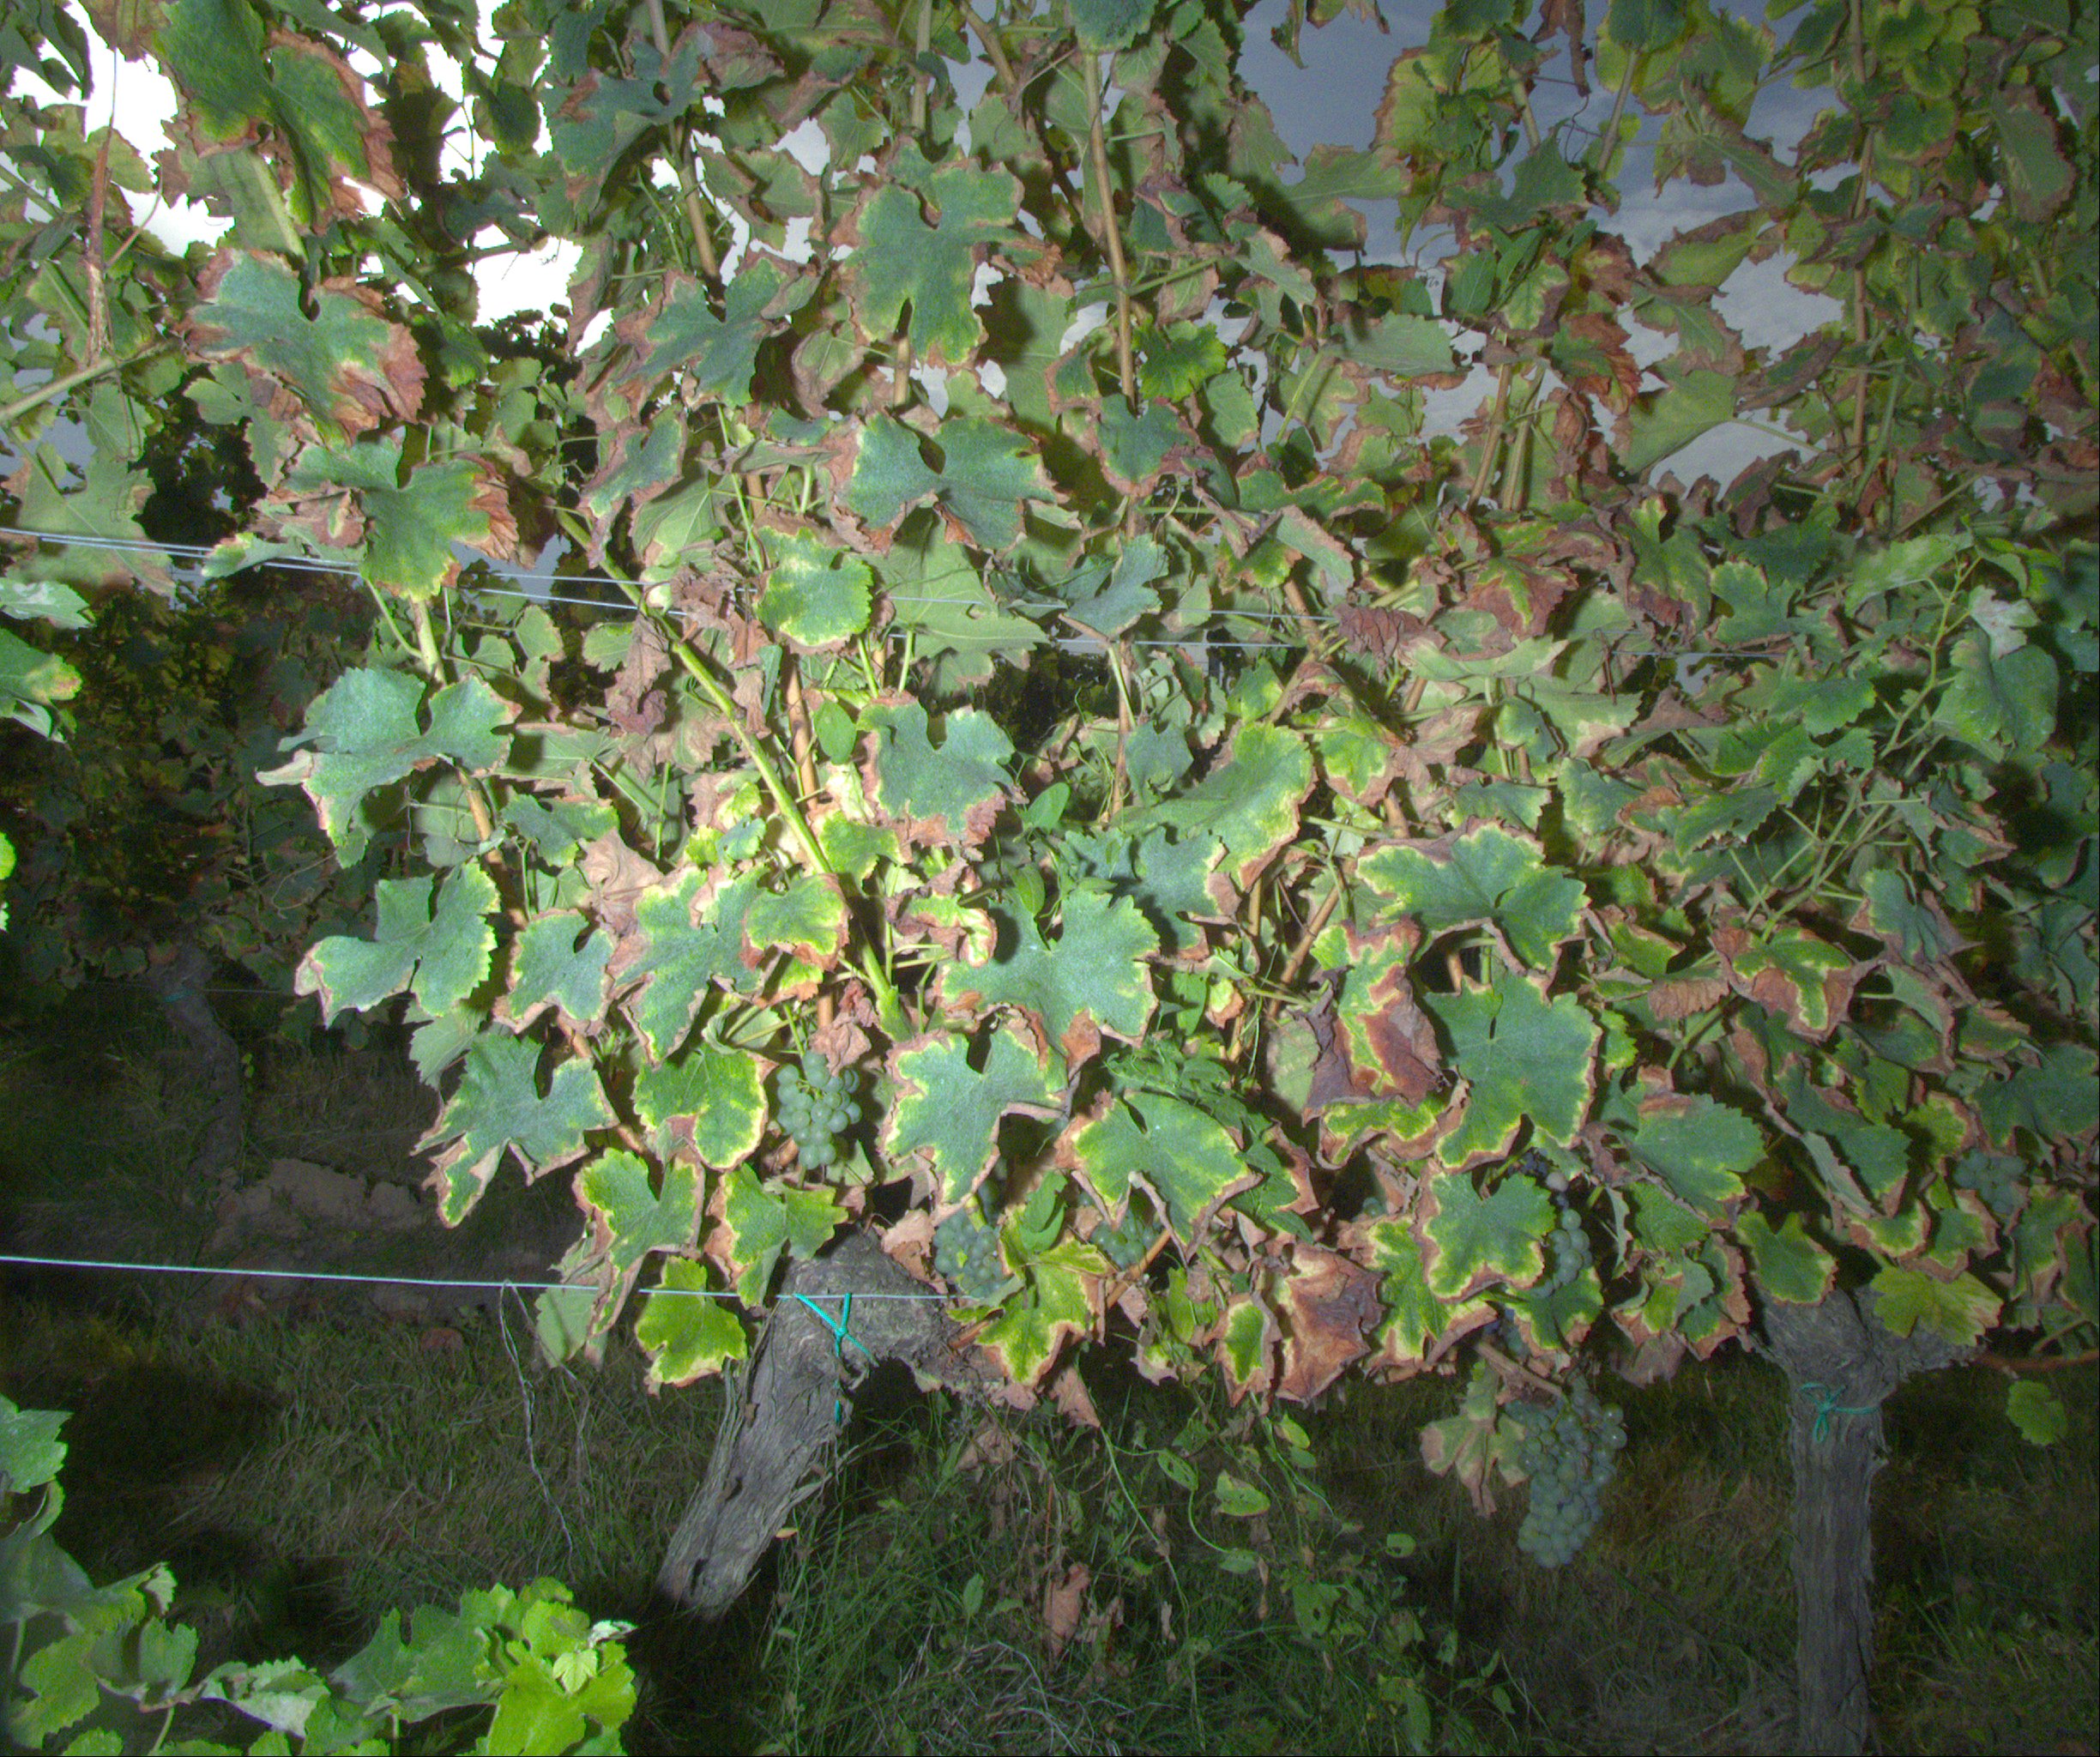
Grape variety: sauvignon-blanc
Disease: esca